Hong Kong Observatory

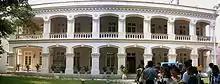
The 1883 building

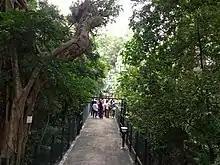
Hong Kong Observatory Grounds

The Observatory was established on 2 March 1883 as the Hong Kong Observatory by Sir George Bowen, the 9th Governor of Hong Kong, with (1852–1941) as its first director. Early operations included meteorological and magnetic observations, a time service based on astronomical observations and a tropical cyclone warning service. The Observatory was renamed the Royal Observatory Hong Kong after obtaining a Royal Charter in 1912. The Observatory adopted the current name and emblem in 1997 after the transfer of Hong Kong's sovereignty from the UK to China.